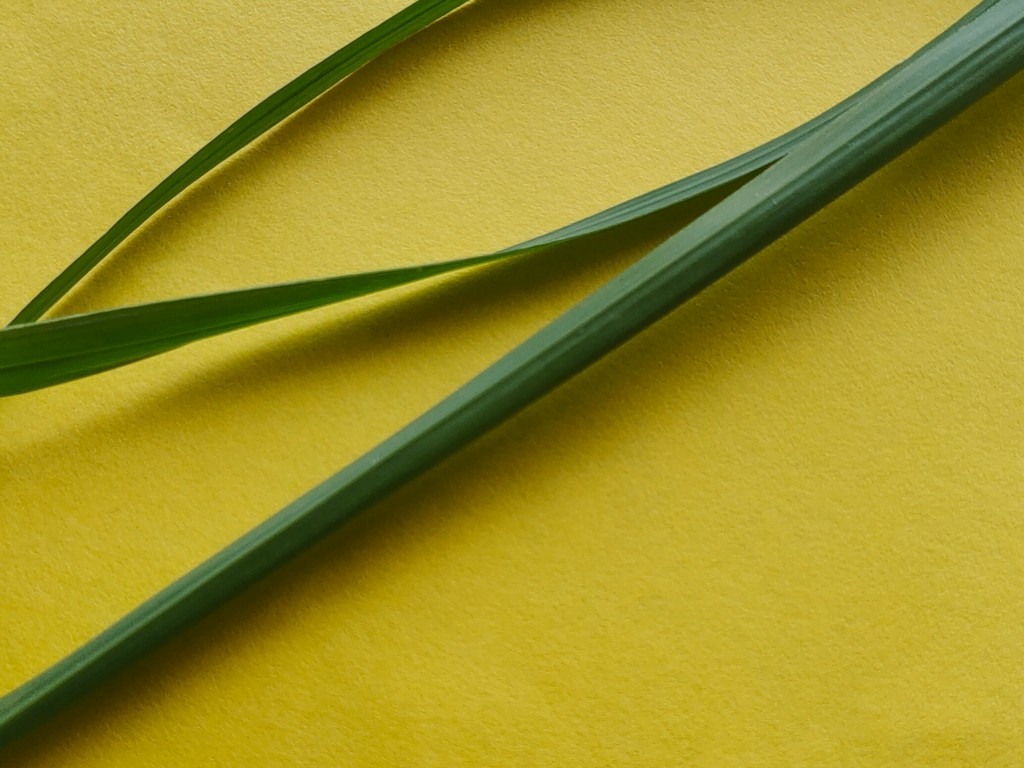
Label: Healthy